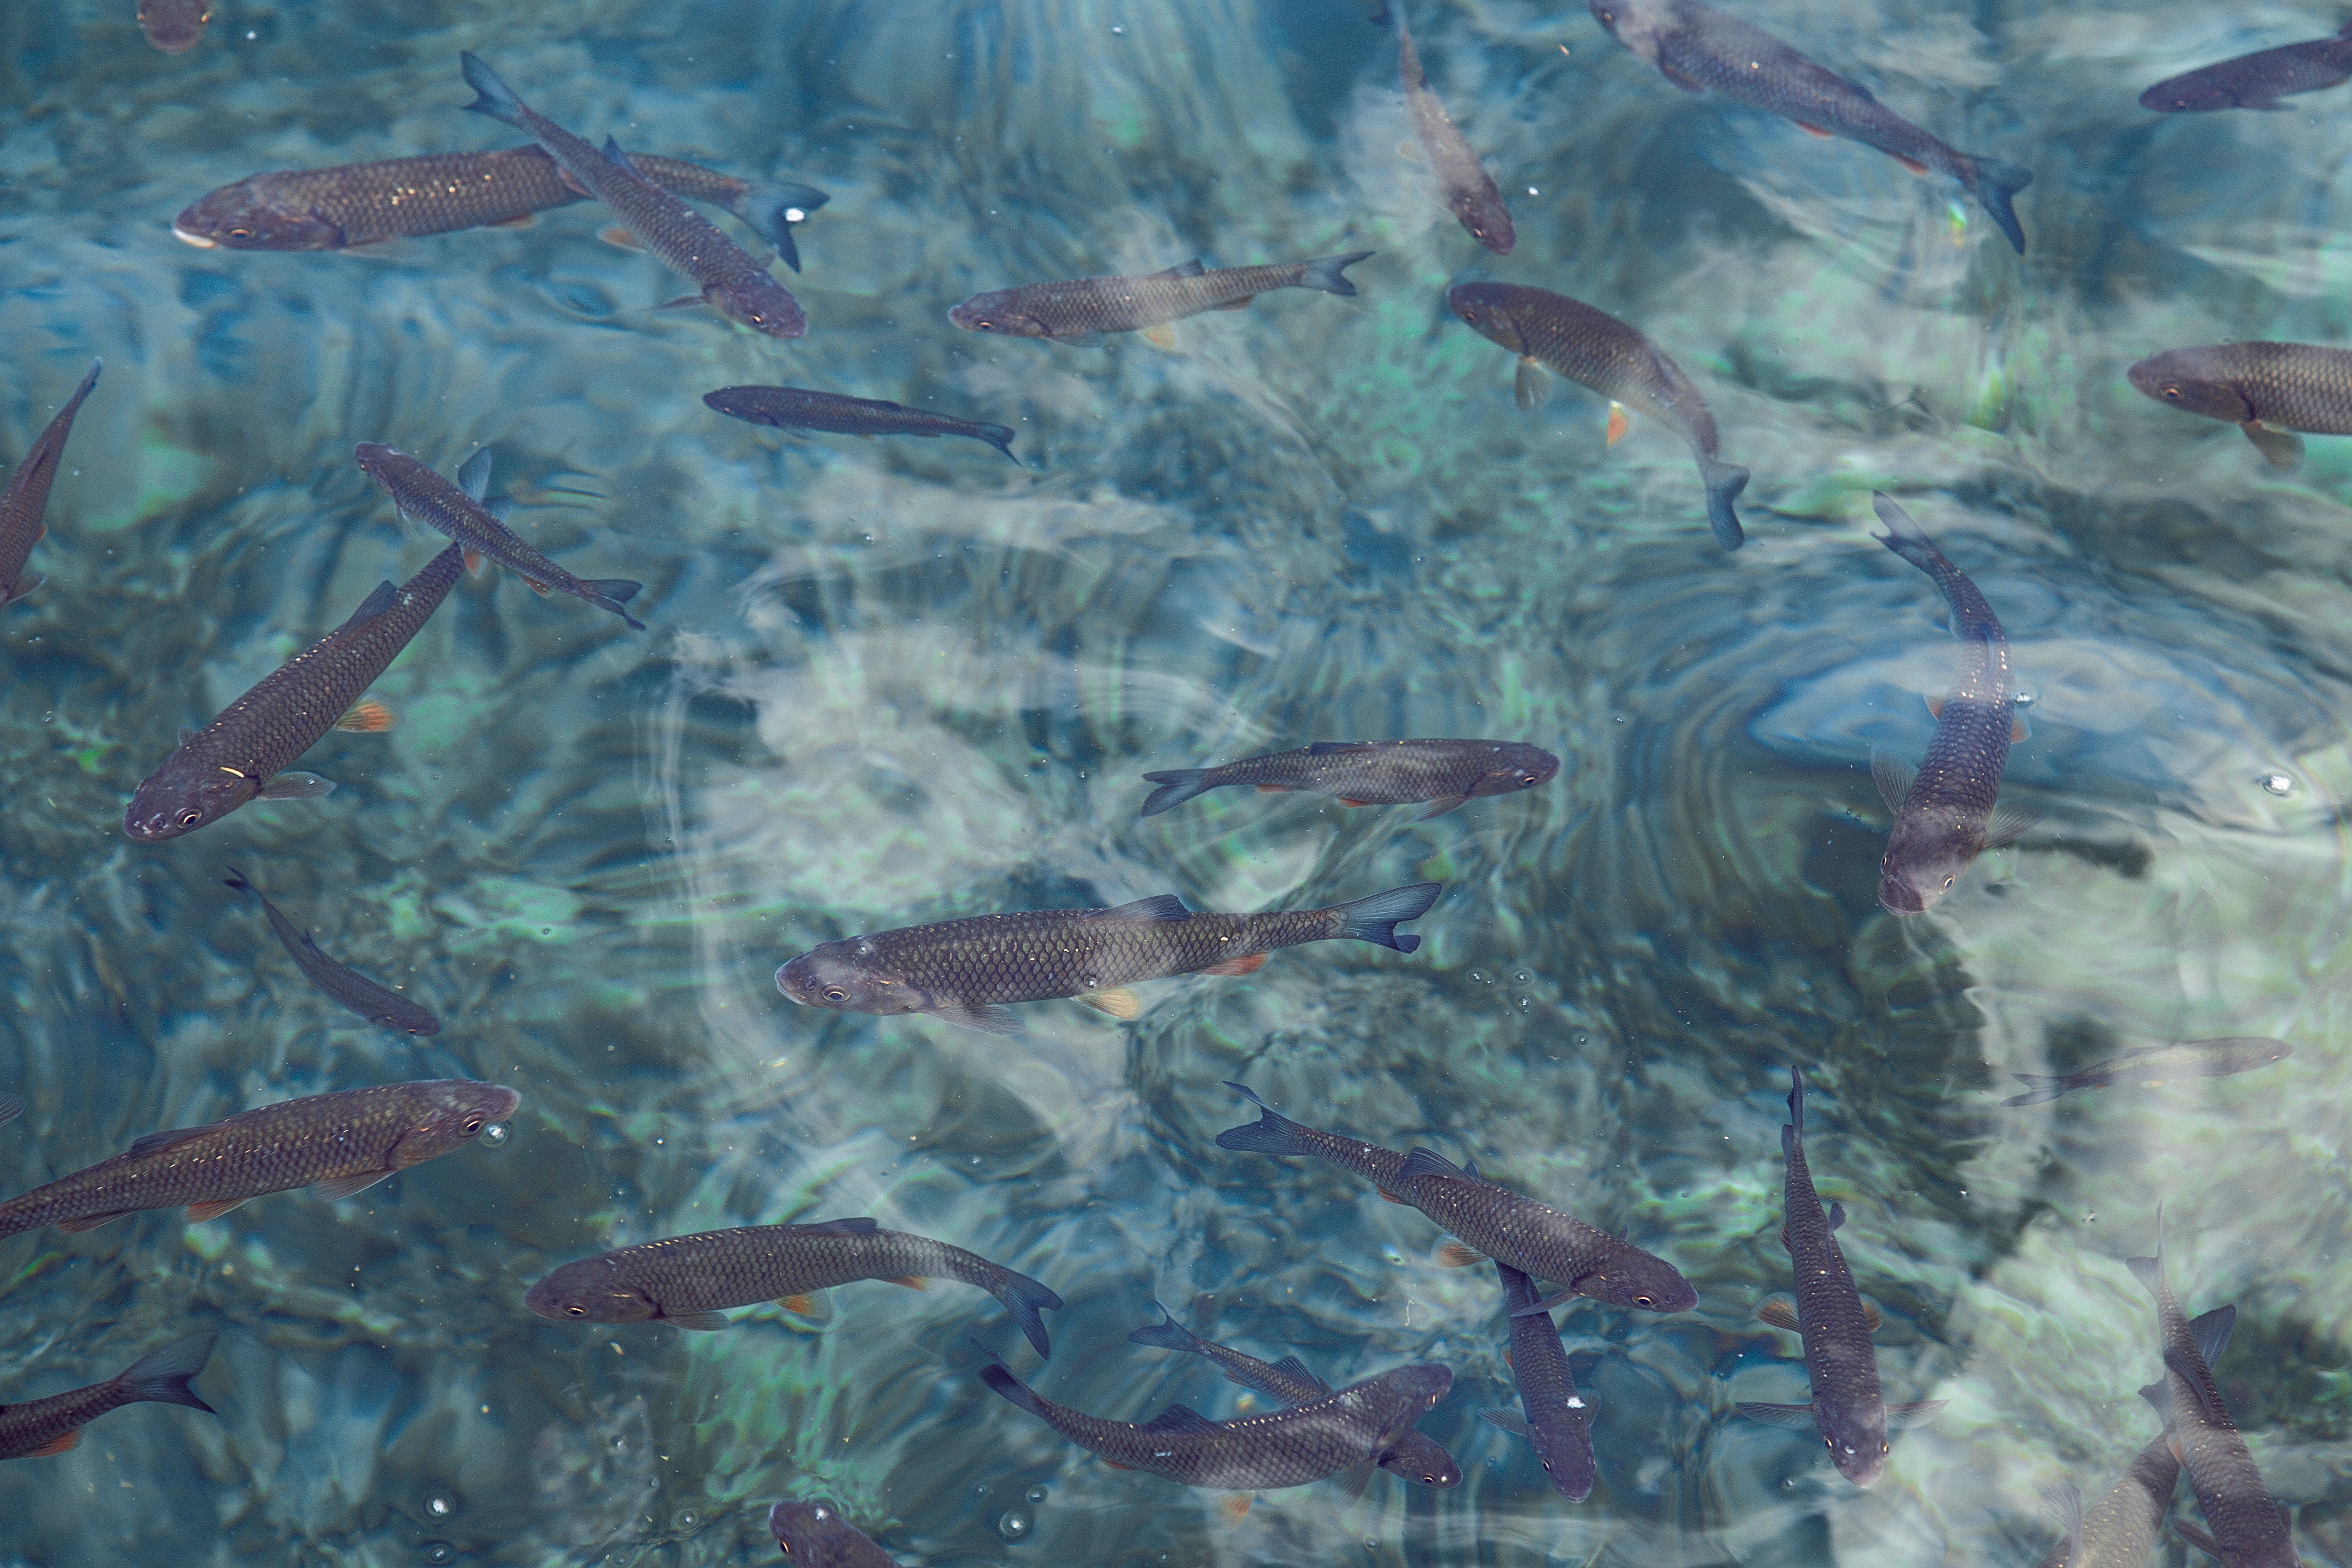
water, pond, underwater, biology, fish, coral reef, painting, reef, marine biology